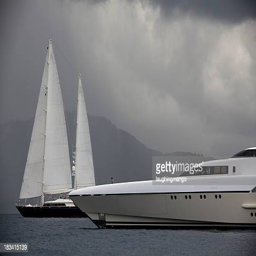
luxury yacht and sailboats before a cloudy sky